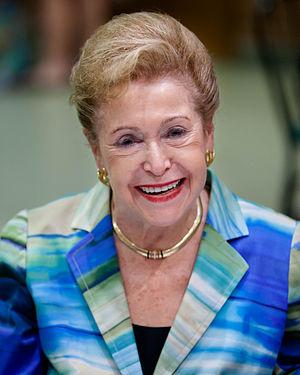
Mary Theresa Eleanor Higgins connue sous le nom de Mary Higgins Clark, née le 24 décembre 1927 à New York et morte le 31 janvier 2020 à Naples en Floride, est une écrivaine américaine ; elle s'est spécialisée dans le roman policier et le roman de suspense ce qui l'a fait surnommer la « reine du suspense ».